Jeff Bianchi

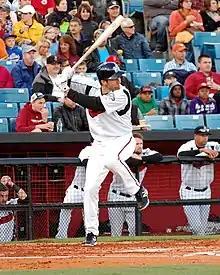
Bianchi with the Nashville Sounds in 2013

Jeffrey Thomas Bianchi (born October 5, 1986) is an American former professional baseball shortstop and current hitting coach for the Lancaster Stormers of the Atlantic League of Professional Baseball. He appeared in Major League Baseball (MLB) for the Milwaukee Brewers and the Boston Red Sox.